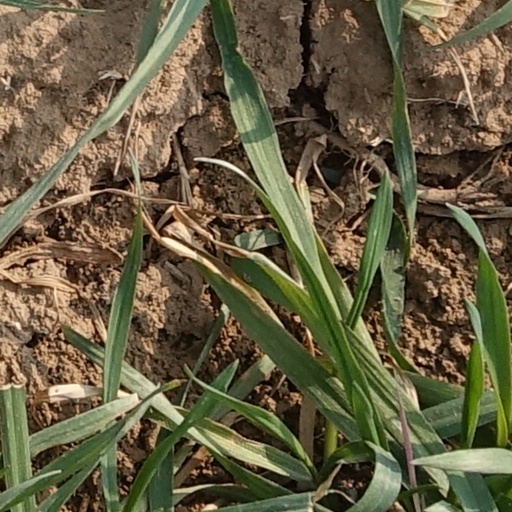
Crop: wheat